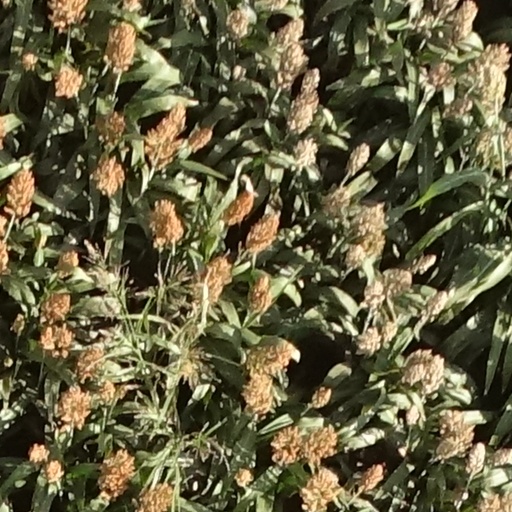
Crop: sorghum